Bank of America Tower (Manhattan)

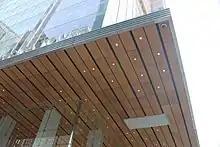
Underside of the canopy above the main entrance

The Bank of America Tower's curtain wall was specifically designed to meet LEED standards, allowing natural light into the lobby and offices during the daytime. Above the main entrance on 42nd Street and Sixth Avenue is an installation of building-integrated photovoltaics (BIPVs), which produce small amounts of energy for the building. Some spandrels on the eastern facade also contain BIPVs. The southeast-corner chamfer is designed with a double-glazed wall, which deflects sunlight during the summer. The double-insulated curtain wall panels cover . The curtain wall allows 73 percent of visible light to enter but deflects all ultraviolet rays. The curtain wall design keeps heat out of the building during summer and keeps heat inside during winter.